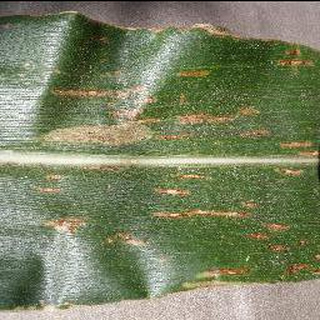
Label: corn_cercospora_leaf_spot